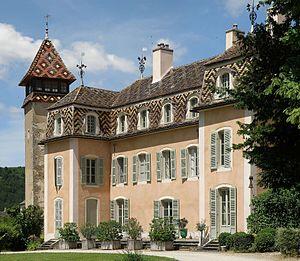
Monthelie (Côte-d'Or, Bourgogne, France). Château, sis Grande Rue. Façade principale.
Le château de Monthelie est un château des XVIe et XVIIIᵉ siècle associé à un domaine viticole de 10 hectares sur la route des Grands Crus du vignoble de Bourgogne à Monthelie en Côte-d'Or en Bourgogne. Il a été inscrit monuments historique par arrêté du 24 mars 1988 et est propriété de la famille de Suremain depuis plusieurs siècles.